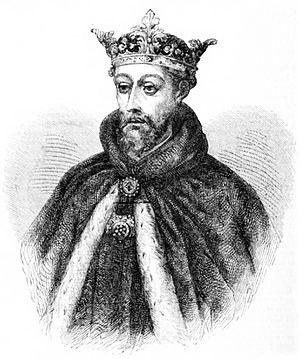
Dans l'histoire post-classique, une affinité était un nom d'un groupe, généralement formé d'hommes, qu'un seigneur rassemblait autour de lui à son service ; il a été décrit par un historien moderne comme les serviteurs, les domestiques et les autres disciples d'un seigneur, et comme faisant partie du tissu normal de la société. Il est considéré comme un aspect fondamental de la féodalité bâtarde. Cela a agi comme un moyen de lier les magnats à la noblesse inférieure, tout comme le féodalisme l'avait fait d'une manière différente.